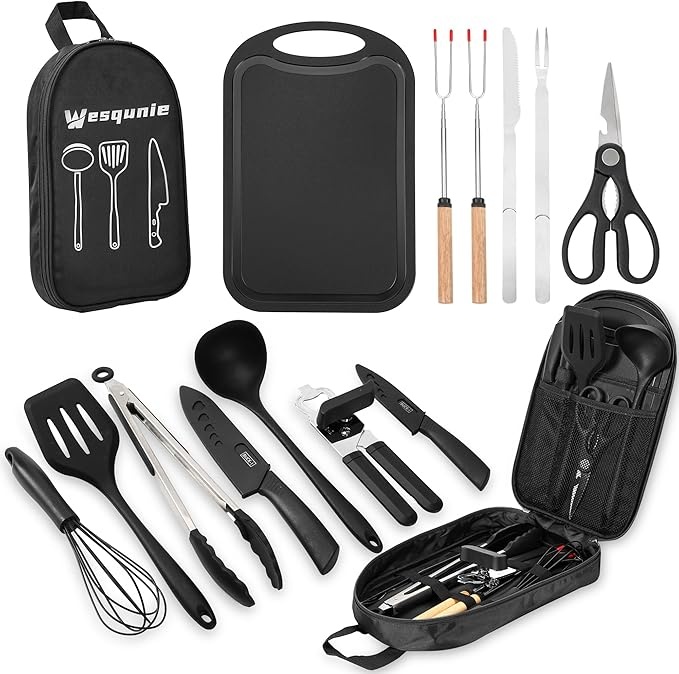
Camping Essentials Cookware Cooking Utensils Set - Portable Camp Kitchen Mess Kit Outdoor Accessories, Stainless Steel & Silicone, Camping Gear Equipment for RV Picnic Grill
Brand: WesqunieOutdoorAccessories
About This Camping Gear Must Haves: The 14-piece camping cookware kit contains most of the camp tools needed for car camping kitchen gear cooking, will meet all your outdoor cooking needs, thetailgating essentials are also an ideal choice for RV cookware sets and travel cooking sets. Food-grade Utensils Material: The camp cooking set is made of high-quality stainless steel and silicone, which is BPA-free, has no odor, harmless to health, and can be used safely for a long time. Camping cooking set is easy to clean and dishwasher safe. User-Friendly Camp Cookware: The camping utensil set includes 2 silicone cooking utensils of a spatula and ladle, which can protect the coating of the camping pots from being scratched, and the extended length of the food tongs prevents oil splashes while in use. Multi-Purpose Camping Utensils: The camping cook set contains 14 pcs of backpacking cooking utensils set such as camping knives, spatulas, and spoons, perfect for camping, party, RV travel, and outdoor barbecues, the camping cookset is outdoor portable cooking equipment. Compact Utensil Organizer: Keep your camping cookware set neatly in the bag, which takes up very little space and avoids damage when carrying, and makes travel cooking easy to access the cooking utensils, which an essential camping kitchen equipment. Overview Color : Black Brand : Wesqunie Number of Pieces : 14 Manufacturer : Wesqunie
Category: Sporting Goods > Outdoor Recreation > Camping & Hiking > Camping Cookware & Dinnerware > Camping Utensils